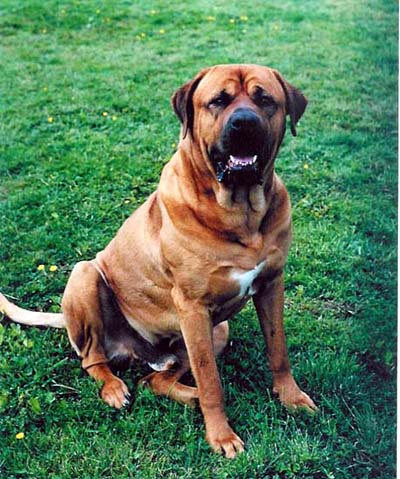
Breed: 220-n000032-Fila_Braziliero